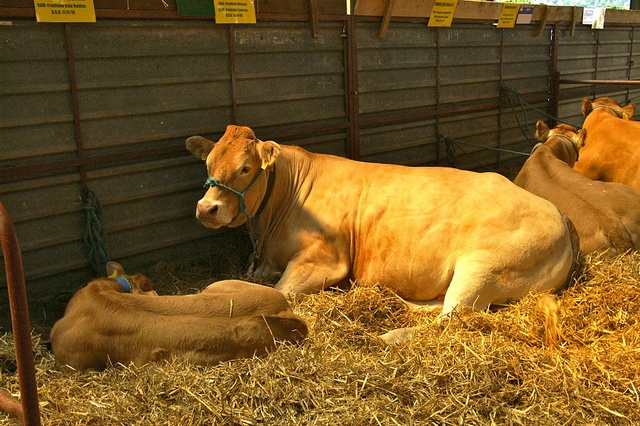
A group of cows that are laying down in the hay.
a large cow is laying in a pin
Several cows laying down on a bed of hay.
All of the cows are ready for some sleep.
Four cows laying on a bed of hay in farm stall.